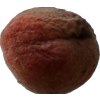
Label: peach